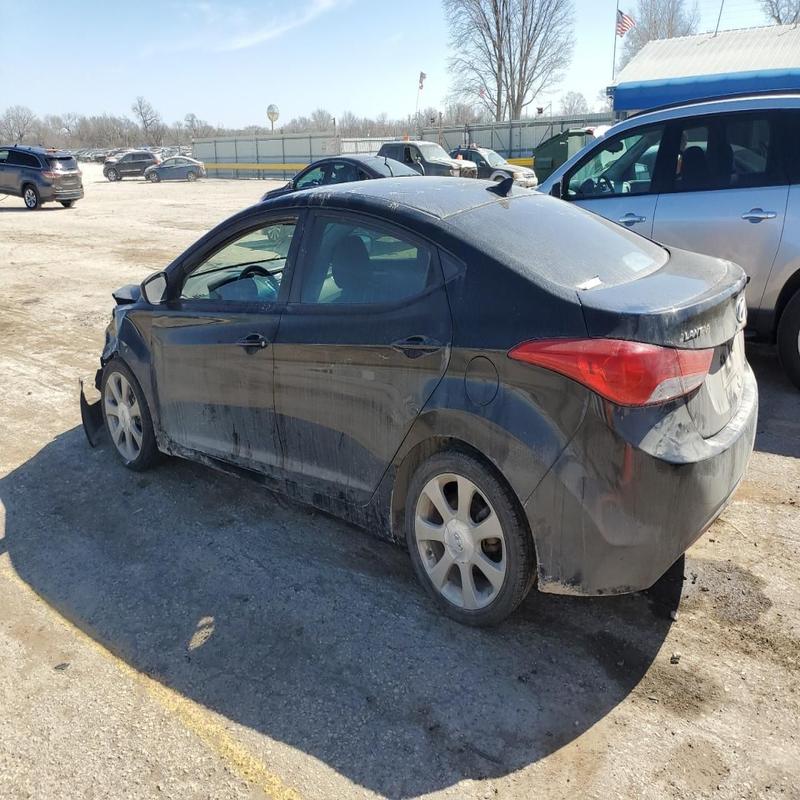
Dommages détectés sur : aile avant gauche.
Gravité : majeur